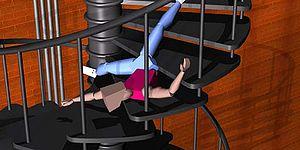
Utilisé dans les moteurs physiques de jeu vidéo, le terme de physique ragdoll désigne une technique d'animation procédurale, maintenant souvent utilisée pour remplacer les traditionnelles animations pré-calculées de mort.